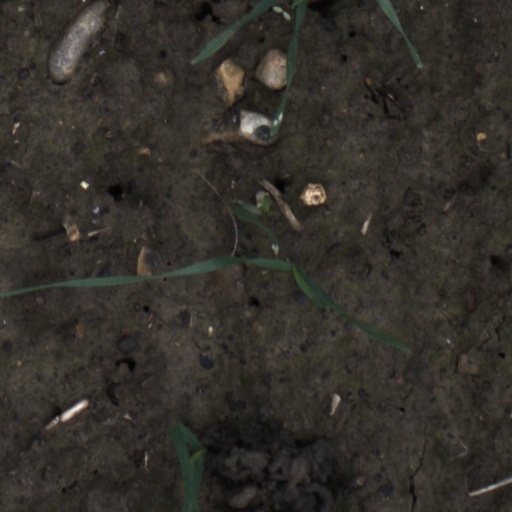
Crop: wheat